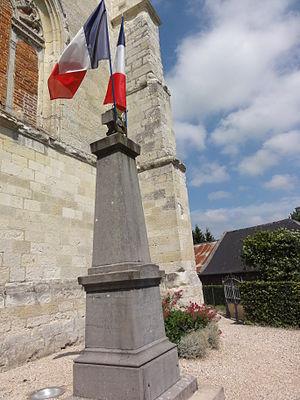
Burelles (Aisne) monument aux morts
Burelles est une commune française située dans le département de l'Aisne, en région Hauts-de-France.